Never Gone

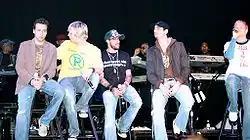
Backstreet Boys performing on the Never Gone Tour.

The Never Gone Tour commenced soon after the album's release. On December 20, 2005, the group released the DVD "Never Gone: The Videos", which included behind-the-scenes footage and the music videos for "Incomplete," "Just Want You to Know," and "I Still...". The DVD consists of a slideshow with the instrumental audio of "Just Want You to Know" and an interview in Germany regarding their upcoming tour.